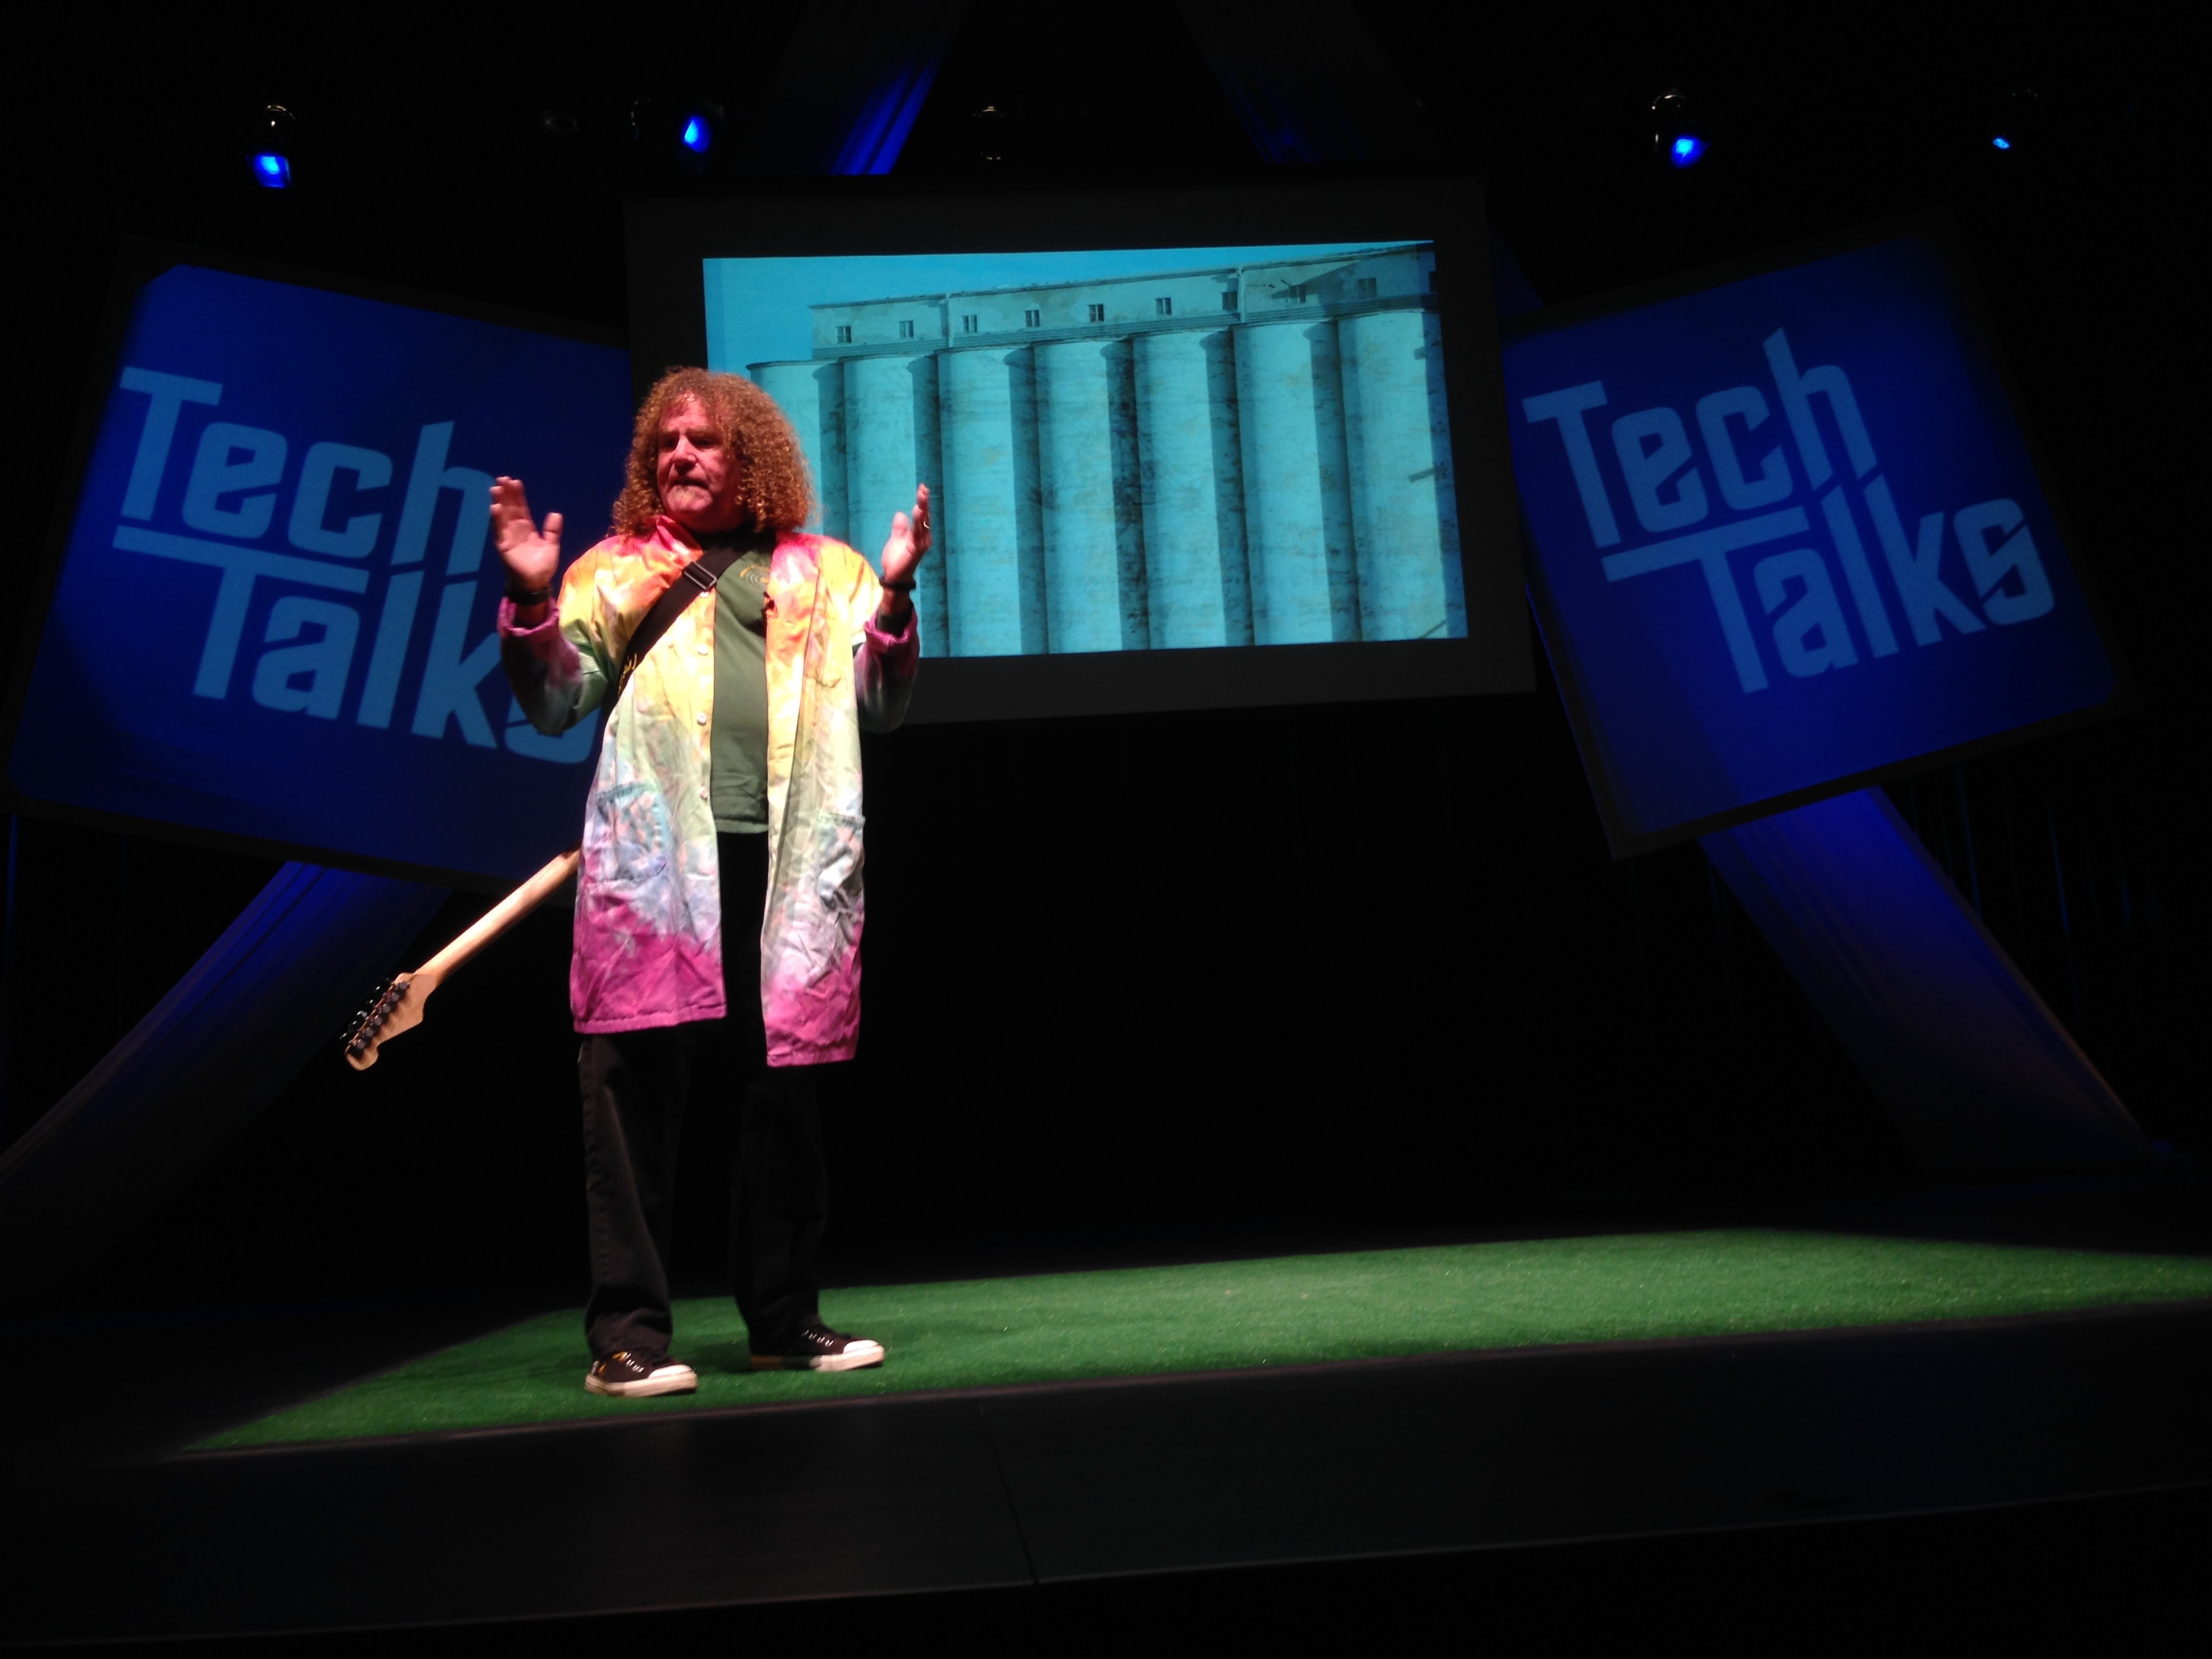
stage, performance, scctechtalks, entertainment, performing arts, musical theatre